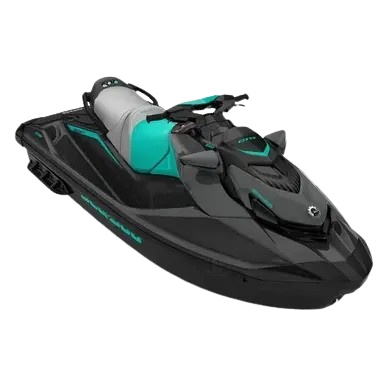
Jet-Ski GTR 230 2025
Présentation et usages de Jet-Ski GTR 230 2025 jet-ski-gtr-230-2025 répond aux exigences de Jet-Ski GTR 230 2025. Sa conception favorise la stabilité, la précision et la simplicité d’usage pour booster la productivité. Grâce à une ergonomie claire et des réglages reproductibles, les opérateurs gagnent du temps tout en conservant un niveau de qualité élevé. Adapté au contexte visé Réglages rapides et précis Structure robuste, vibrations réduites Maintenance facilitée Caractéristiques techniques et points forts Les composants critiques sont dimensionnés pour un usage intensif. Les sécurités actives et passives protègent l’opérateur et la pièce. Châssis équilibré Guides et butées Interface lisible Compatibilité accessoires Cette base technique solide limite l’usure, réduit les temps d’arrêt et stabilise la qualité au fil des séries. Conseils d’utilisation, sécurité et entretien Avant la mise en service, validez l’implantation, l’alimentation, l’extraction des copeaux/poussières et les flux de circulation. Mettez en place une routine d’entretien (nettoyage, contrôles, lubrification) pour préserver les performances. Pourquoi choisir jet-ski-gtr-230-2025 pour votre atelier Choisir jet-ski-gtr-230-2025 pour Jet-Ski GTR 230 2025, c’est miser sur un rapport performance/prix équilibré, une productivité régulière et une qualité maîtrisée. Besoin d’aide pour la configuration ? Nos spécialistes vous orientent vers les bons accessoires et paramètres. Questions fréquentes Matériaux compatibles ? Plusieurs matières sont possibles en adaptant les paramètres. Petites séries ? Idéal pour petites et moyennes séries grâce aux réglages rapides. Entretien ? Dépoussiérage quotidien, contrôle hebdomadaire des serrages, lubrification selon notice. Accompagnement ? Aide à l’implantation, formation et réseau de techniciens partenaires. Questions fréquentes Matériaux compatibles ? Plusieurs matières sont possibles en adaptant les paramètres. Petites séries ? Idéal pour petites et moyennes séries grâce aux réglages rapides. Entretien ? Dépoussiérage quotidien, contrôle hebdomadaire des serrages, lubrification selon notice. Accompagnement ? Aide à l’implantation, formation et réseau de techniciens partenaires. Questions fréquentes Matériaux compatibles ? Plusieurs matières sont possibles en adaptant les paramètres. Petites séries ? Idéal pour petites et moyennes séries grâce aux réglages rapides. Entretien ? Dépoussiérage quotidien, contrôle hebdomadaire des serrages, lubrification selon notice. Accompagnement ? Aide à l’implantation, formation et réseau de techniciens partenaires. Questions fréquentes Matériaux compatibles ? Plusieurs matières sont possibles en adaptant les paramètres. Petites séries ? Idéal pour petites et moyennes séries grâce aux réglages rapides. Entretien ? Dépoussiérage quotidien, contrôle hebdomadaire des serrages, lubrification selon notice. Accompagnement ? Aide à l’implantation, formation et réseau de techniciens partenaires. Questions fréquentes Matériaux compatibles ? Plusieurs matières sont possibles en adaptant les paramètres. Petites séries ? Idéal pour petites et moyennes séries grâce aux réglages rapides. Entretien ? Dépoussiérage quotidien, contrôle hebdomadaire des serrages, lubrification selon notice. Accompagnement ? Aide à l’implantation, formation et réseau de techniciens partenaires. Questions fréquentes Matériaux compatibles ? Plusieurs matières sont possibles en adaptant les paramètres. Petites séries ? Idéal pour petites et moyennes séries grâce aux réglages rapides. Entretien ? Dépoussiérage quotidien, contrôle hebdomadaire des serrages, lubrification selon notice. Accompagnement ? Aide à l’implantation, formation et réseau de techniciens partenaires. Questions fréquentes Matériaux compatibles ? Plusieurs matières sont possibles en adaptant les paramètres. Petites séries ? Idéal pour petites et moyennes séries grâce aux réglages rapides. Entretien ? Dépoussiérage quotidien, contrôle hebdomadaire des serrages, lubrification selon notice. Accompagnement ? Aide à l’implantation, formation et réseau de techniciens partenaires. Questions fréquentes Matériaux compatibles ? Plusieurs matières sont possibles en adaptant les paramètres. Petites séries ? Idéal pour petites et moyennes séries grâce aux réglages rapides. Entretien ? Dépoussiérage quotidien, contrôle hebdomadaire des serrages, lubrification selon notice. Accompagnement ? Aide à l’implantation, formation et réseau de techniciens partenaires. Questions fréquentes Matériaux compatibles ? Plusieurs matières sont possibles en adaptant les paramètres. Petites séries ? Idéal pour petites et moyennes séries grâce aux réglages rapides. Entretien ? Dépoussiérage quotidien, contrôle hebdomadaire des serrages, lubrification selon notice. Accompagnement ? Aide à l’implantation, formation et réseau de techniciens partenaires. Questions fréquentes Matériaux compatibles ? Plusieurs matières sont possibles en adaptant les paramètres. Petites séries ? Idéal pour petites et moyennes séries grâce aux réglages rapides. Entretien ? Dépoussiérage quotidien, contrôle hebdomadaire des serrages, lubrification selon notice. Accompagnement ? Aide à l’implantation, formation et réseau de techniciens partenaires. Questions fréquentes Matériaux compatibles ? Plusieurs matières sont possibles en adaptant les paramètres. Petites séries ? Idéal pour petites et moyennes séries grâce aux réglages rapides. Entretien ? Dépoussiérage quotidien, contrôle hebdomadaire des serrages, lubrification selon notice. Accompagnement ? Aide à l’implantation, formation et réseau de techniciens partenaires. Questions fréquentes Matériaux compatibles ? Plusieurs matières sont possibles en adaptant les paramètres. Petites séries ? Idéal pour petites et moyennes séries grâce aux réglages rapides. Entretien ? Dépoussiérage quotidien, contrôle hebdomadaire des serrages, lubrification selon notice. Accompagnement ? Aide à l’implantation, formation et réseau de techniciens partenaires.
Brand: Foret machines
Category: Vehicles & Parts > Vehicles > Watercraft > Personal Watercraft